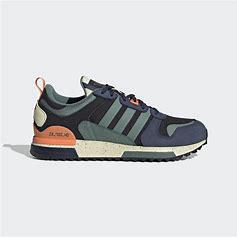
Brand: Adidas
Model: ZX 700 HD